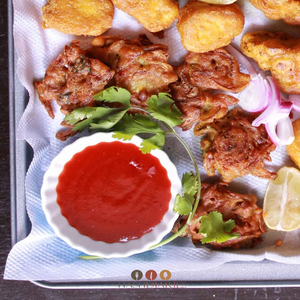
Dish: pakora